Marbury, Cheshire

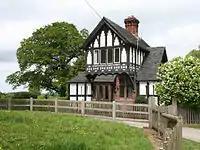
Marbury Hall gatelodge

The civil parish of Marbury and District had a total area of . The terrain is undulating in character, rising from around 75 metres by the Llangollen Canal in the north and west of the parish to around 120 metres near Hollyhurst in the south east. Five sizable meres lay wholly or partly within the civil parish: Marbury Big Mere and Little Mere, Quoisley Big Mere and Little Mere, and part of Brankelow Moss. The largest, Marbury Big Mere, is around 500 metres in length. The Marbury and Quoisley Meres originate in glacial kettle holes, formed at the end of the last ice age some ten or fifteen thousand years ago. Additionally, numerous smaller ponds are scattered across the farmland. There were many small areas of woodland including Big Wood, Buttermilk Bank, Glebe Covert, Hadley Covert, Holly Rough, Limepits, Marley Hall Covert, Marley Moss, Poole Gorse, Poole Hook and Square Covert, and parts of Brankelow Moss, Hollyhurst Wood and Poole's Riding Wood.